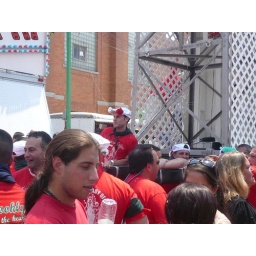
I'm told the guy in the hat in the middle works at one of the local pizza places.